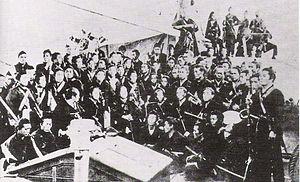
La bataille de Hakodate est l'affrontement final de la guerre de Boshin au Japon. Elle s'est déroulée du 20 octobre 1868 au 17 mai 1869 et a vu s'opposer les restes de l'armée du shogunat Tokugawa, consolidés par les troupes de la république d'Ezo, aux armées du récent gouvernement impérial. Elle a eu lieu près de la ville de Hakodate sur l'île de Hokkaidō. En japonais, elle est également nommée « bataille du Goryokaku ».
La guerre de Boshin est une guerre civile japonaise qui débuta en janvier 1868 sous le règne de l'empereur Meiji, quelques mois après la restitution du pouvoir suprême à l'empereur, et qui se poursuivit jusqu'en mai 1869. Elle vit principalement s'affronter, d'une part, les armées des clans de Satsuma, de Chōshū, de Tosa et leurs alliés, proches de l'empereur et, d'autre part, les troupes appartenant au gouvernement shogunal d'Edo et les clans qui lui restèrent fidèles. Les clans de Satsuma, de Chōshū et de Tosa cherchaient à supplanter par la force le parti adverse et à éviter que l'autorité impériale ne fût désormais exercée sous une forme fédérale par l'ensemble des clans. Elle marque une coupure emblématique entre l'époque d'Edo et l'ère Meiji.